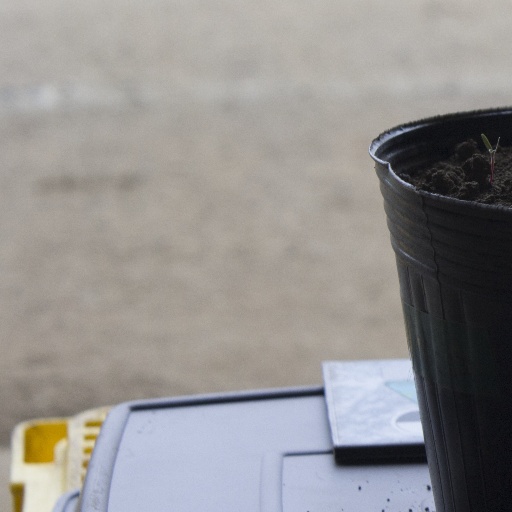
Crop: soybean